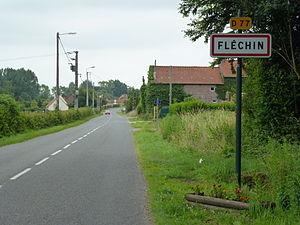
Fléchin est une commune française située dans le département du Pas-de-Calais en région Hauts-de-France.